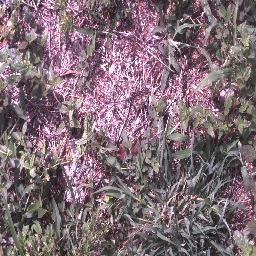
Label: negative